Takaoka Station (Nagoya)

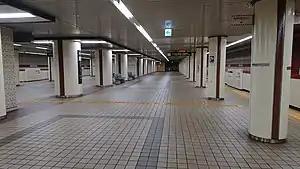

is a railway station in Higashi-ku, Nagoya, Aichi Prefecture, Japan, operated by the Transportation Bureau City of Nagoya.